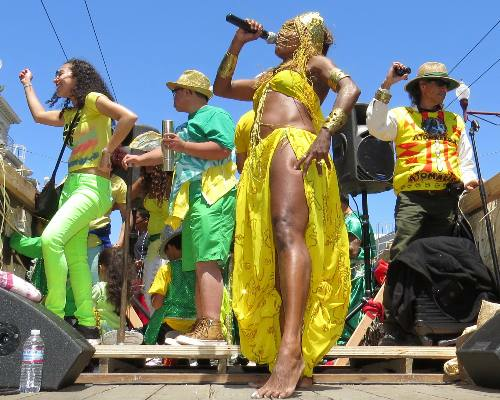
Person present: Yes